Caerthillian to Kennack

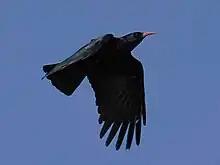
The Cornish chough, a bird that breeds on the cliffs of the SSSI

A breeding pair of Cornish choughs ("Pyrrhocorax pyrrhocorax"), a rare crow–like bird in Cornwall, have produced clutches of eggs in a cave at Lizard Point, within the site. In 2002 this pair was the first choughs to breed in the county in 50 years, with other pairs around Cornwall having bred since.